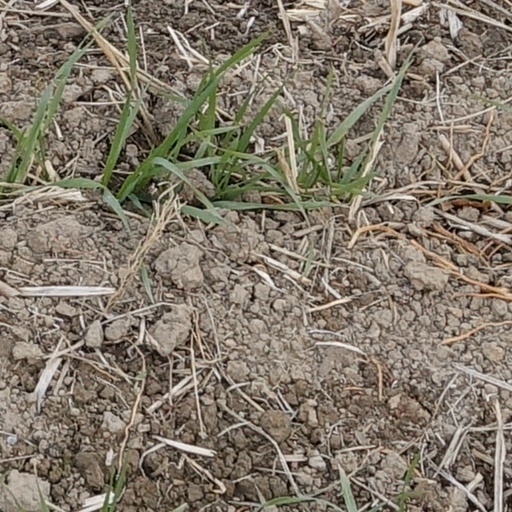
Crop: wheat